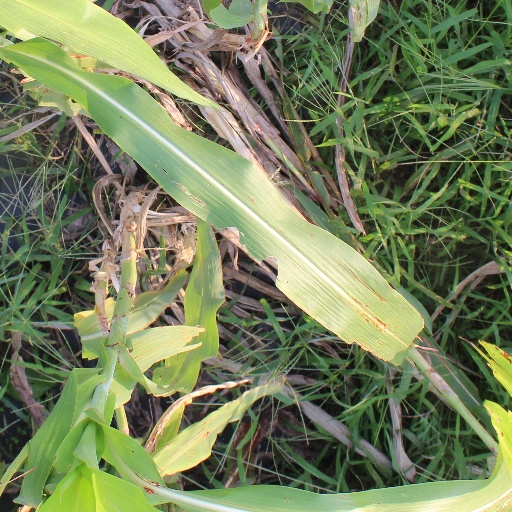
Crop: sorghum